List of The X-Files characters

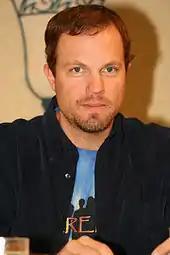
Adam Baldwin, who played the super soldier Knowle Rohrer

Knowle Rohrer is portrayed by Adam Baldwin. He served alongside Sergeant John Doggett in the U.S. Marine Corps with the 24th Marine Amphibious Unit in Beirut, Lebanon. Doggett and Rohrer were friends, but lost touch when Rohrer and Shannon McMahon were taken out of their company to be the first people transformed into Super Soldiers, a new type of alien-human hybrid intended by the alien Colonists as replacements for normal humans.